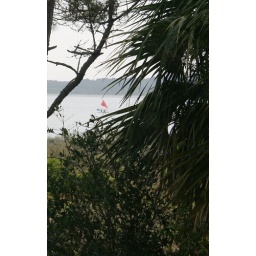
my little sail boat that sailed by as I took communion